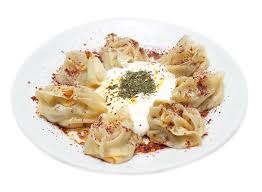
Yemek: manti